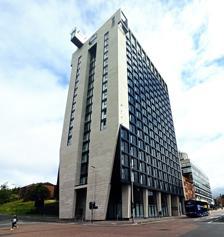
Building: Bridle Works Building
Country: United Kingdom
Year built: 2021
20-storey student accommodation building in Glasgow, Scotland Bridle Works Building The building in 2022 General information Architectural style Modernist Address 350 Cathedral Street, Glasgow , G1 2BQ Coordinates 55°51′47″N 4°15′06″W / 55.862945°N 4.251771°W / 55.862945; -4.251771 Year(s) built 2019–2021 Groundbreaking 2019 Construction started 15 July 2019 Completed Mid-Late 2021 Opened September–October 2021 Cost £95 million Owner Stride Treglown Technical details Material Concrete panels with aluminium panel details and metal extrusions, KME Gold coloured cladding and zinc Size 62m (203ft) Floor count 20 Design and construction Architecture firm Watkin Jones Group Website Bridleworks.com Bridle Works Building is a 20-storey student accommodation building in located at 366 Cathedral Street in Scotland 's largest city, Glasgow . It is situated within walking distance of the city centre and to two of the city's three main universities, Glasgow Caledonian University and the University of Strathclyde . Housing 422 rooms, the building has its own tea lounge, glam room and rooftop terrace. The building was named in honour of Joan Eardley , a Glasgow School of Art graduate who had a studio in the area and who was famed for her paintings of oxen and horses. Background Application for planning permission was submitted in September 2015 by Glasgow developers Savills (UK) Ltd located on West George Street in the city. The 840.00sq.m site previously housed a furniture showroom (itself a converted church) which would be demolished in order for construction of Bridle Works Building to commence. A previous application for the structure was submitted to Glasgow City Council in 2014 and whilst found to comply with the councils City Plan 2 policy, the developer submitted changes to that scheme to comprise design development of external alterations, reconfiguration of floor plans and an increase in number of bedrooms by 46 to a total of 414. There were no external alterations between the first plan submitted in 2014 and the approve plan in 2016, but rather the design development of the structure as a result of the structural solutions required for construction and the internal alterations this created. The amended resubmitted plan mainly focused on the reconfiguration of ground floor and mezzanine, the reconfiguration of basement to accommodate structural changes and improve cycle parking facilities, the relocation of subway from north east corner of building to middle of elevation to improve animation and security at that corner, the instillation of concrete cladding continued onto the eastern elevation of the building, installation of glazing at ground floor level on the north elevation of the building to improve animation, alterations to fenestration on west elevation and the reconfiguration of floor plans and creation of 46 more bedrooms. On 27 October 2016, Glasgow City Council granted permission to Saville (UK) Ltd for the construction to commence. The council attached a number of conditions to the agreement, ranging from specified drawings submitted to the planning authority required to be met during construction, the requirement for external materials to be brick, polished concrete, glazing, fritted glazing, powder coated aluminium in order to safeguard the property itself and the amenity of the surrounding area and no external gas and water pipes, gas and water meter boxes, balanced flues, solar panels, wind turbines, burglar alarms, security lights and cameras, air conditioning and ventilation plant, grilles or ducts to be installed on the elevations of the building. Notification was formally given to surrounding properties by the developer on 9 June 2016 for the intention of work to commence. Construction A church converted to a furniture showroom (view from south-west, 2013) previously occupied the site early stages of construction (view from south), September 2020 Development and construction firm Watkin Jones Group was granted the contract to construct the building. Construction began on 15 July 2019, with Watkin Jones Group, based in Wales, appointed to carry out and oversee the development of the structure. Developer of the construction, Stride Treglown, objected to a number of conditions that Glasgow City Council had placed on the approved application, with a number of exchanges between the developer and Glasgow City Council taking place throughout 2019 with the developer urging the council to discharge a number of conditions. A total of eleven constraints were attached to the proposals and development of the structure. NATS placed a constraint on the application due to windturbine development. Completion and controversies The building was somewhat completed by 9 October 2021, but quickly drew criticism and complaints from students, some of whom had paid £10,000 up front for the year's accommodation. The development was branded as "unfinished" and "filthy", with a total of 38 international students raising complaints regarding rooms being covered in dust from ongoing construction work, holes in ceilings and floors, exposed wiring, unfinished communal areas, flooding and leaks as well as the requirement for upfront rent costs to be paid for rooms that were not yet complete. Fire alarms were another prominent issue, with one student claiming that the alarm had gone off 40 times since they arrived, sometimes in the middle of the night. Novel Student, which runs the building, issued a statement following reports from BBC News regarding the condition of the building, stating "We are naturally disappointed to hear of any resident experiences that fall short of that. The Covid-19 pandemic has undoubtedly presented significant challenges to our operations given the three-month construction shutdown - a universal obstacle experienced by companies working in different capacities across the real estate industry. It is our goal to always ensure the on-time delivery of products to residents, and given the significant challenges we have faced, we have had to accelerate this process to the best of our ability". The University of Strathclyde was quick to confirm that it "had no agreement with Novel and had not referred any students there". Accolades The building was a finalist in the Living Interiors category at the Mixology North22 Project of the Year Awards. See also List of tallest buildings and structures in Glasgow References